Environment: lab
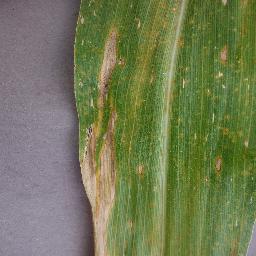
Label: northern_corn_leaf_blight